Jane Froman

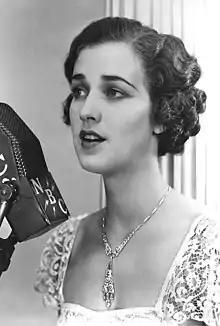
Froman in 1934

Ellen Jane Froman (November 10, 1907 – April 22, 1980) was an American actress and singer. During her thirty-year career, she performed on stage, radio, and television despite chronic health problems due to injuries sustained in a 1943 plane crash.